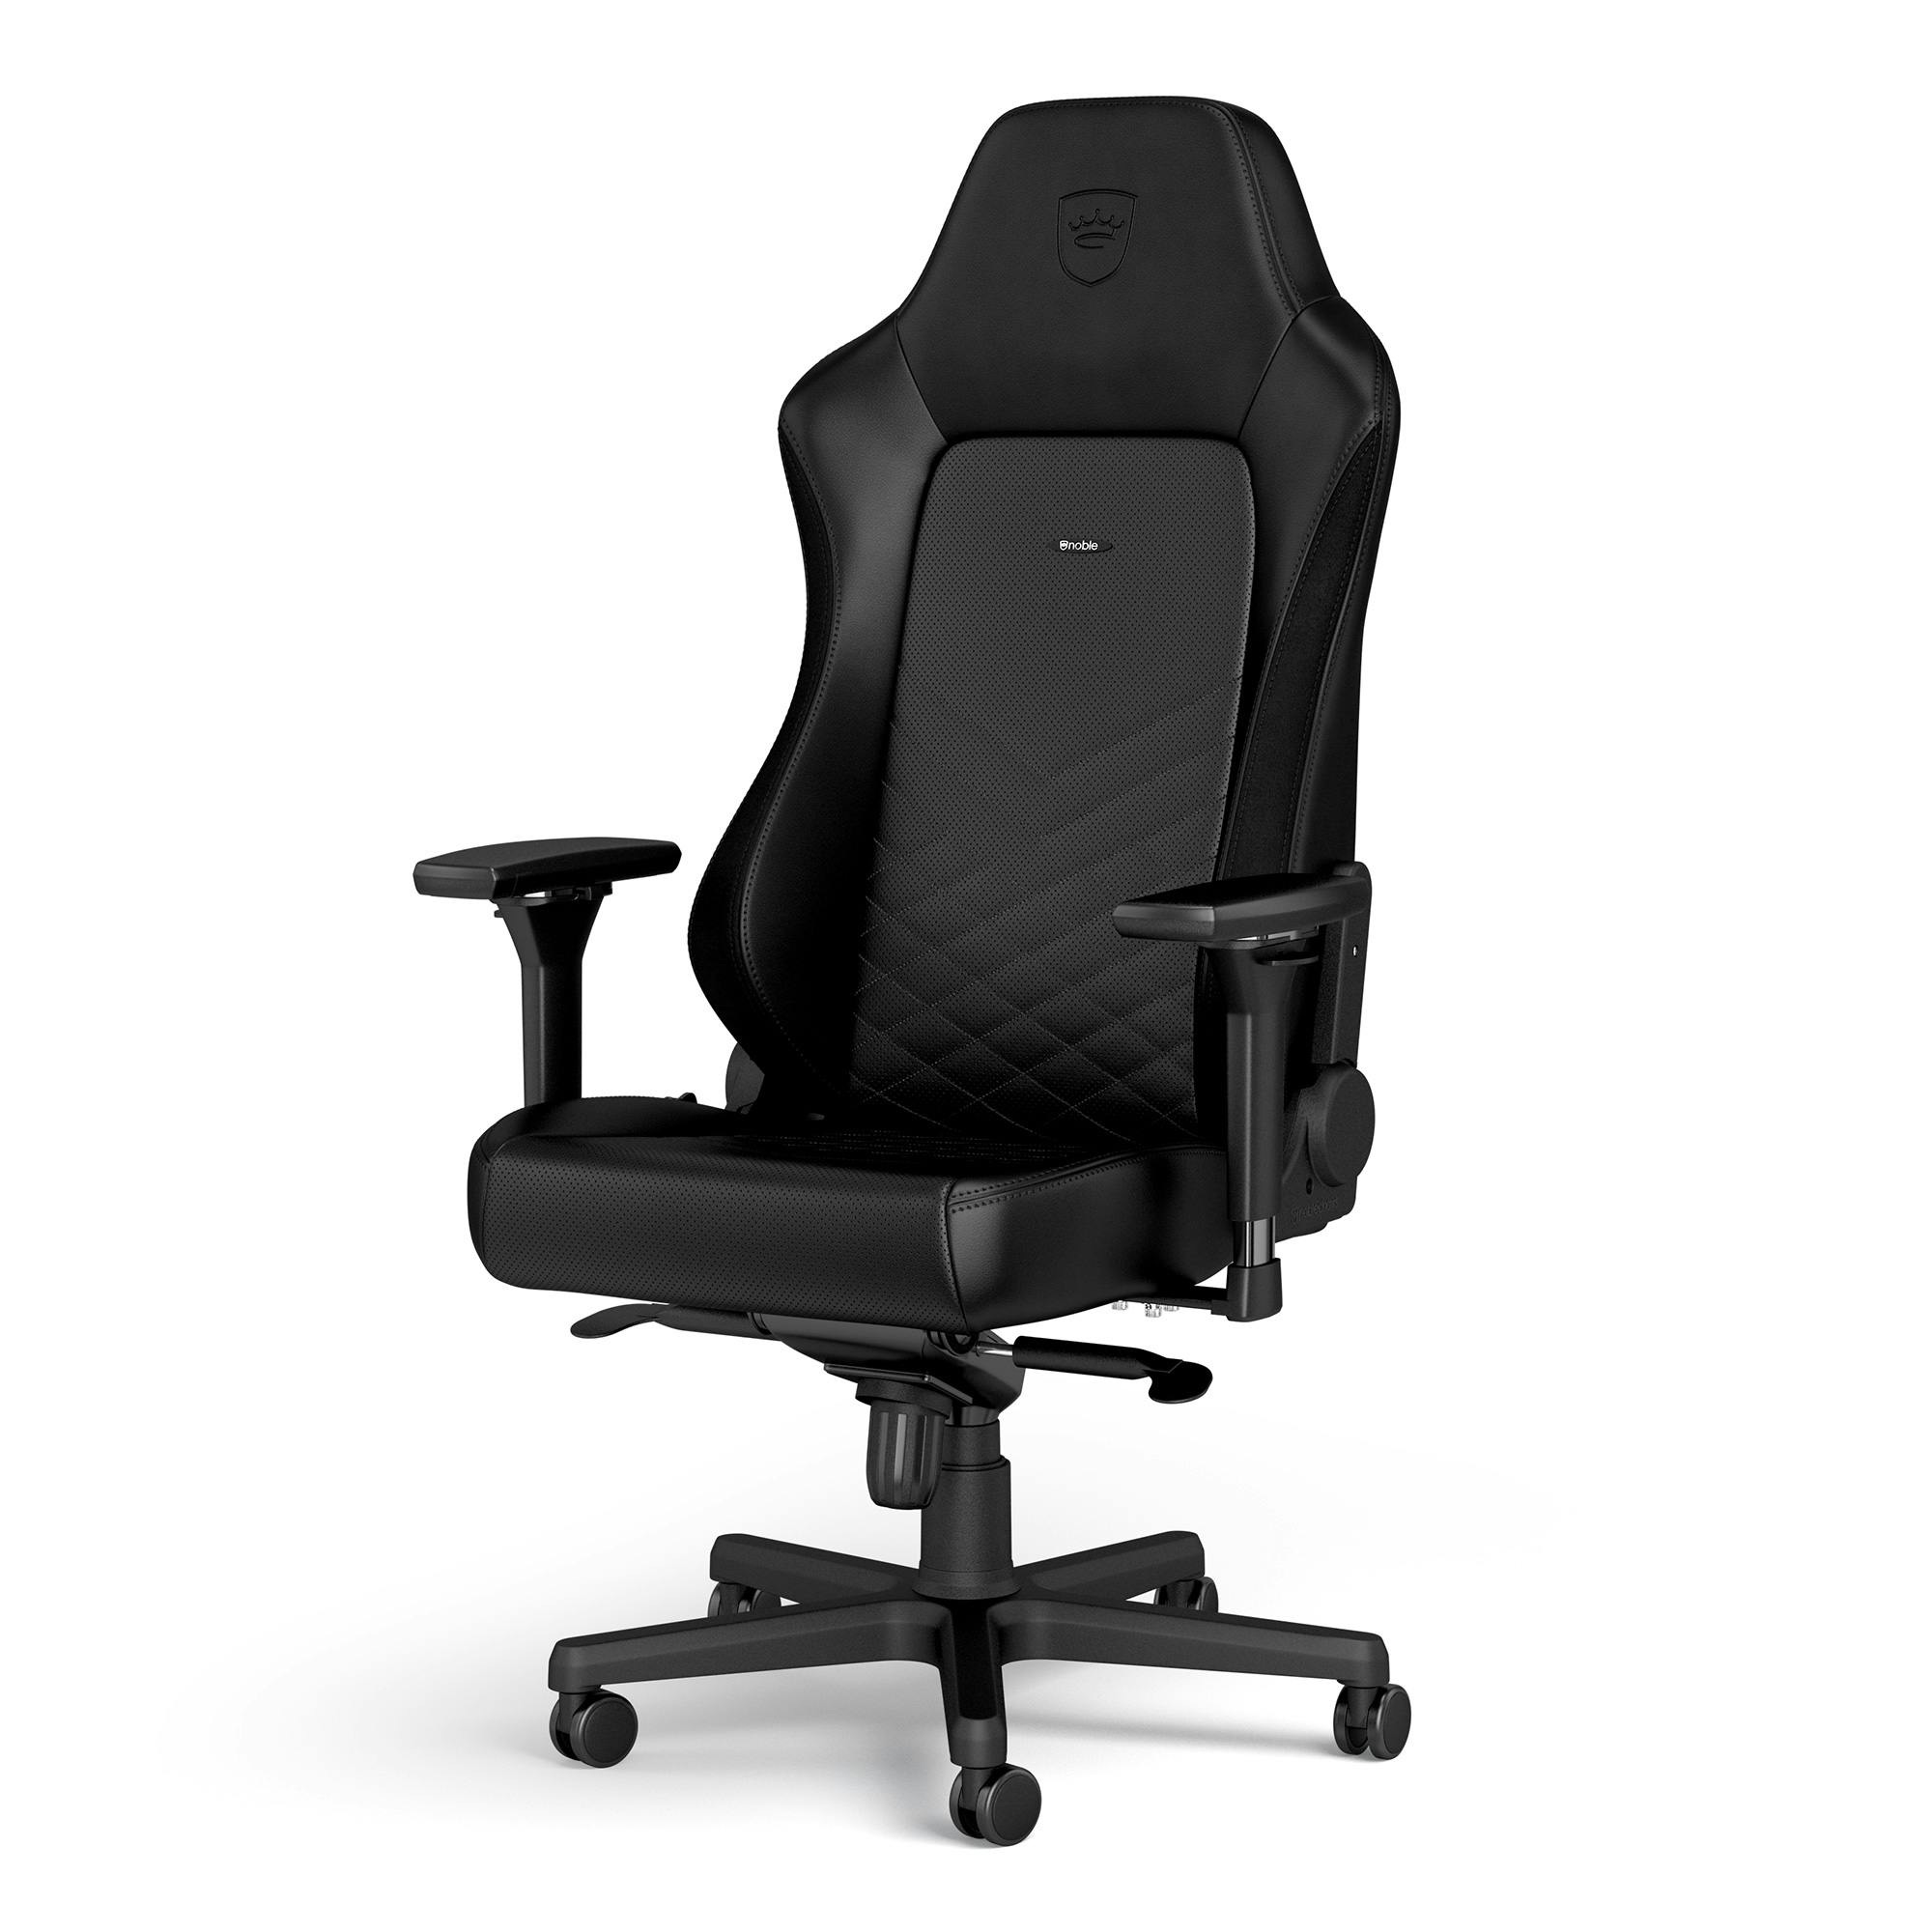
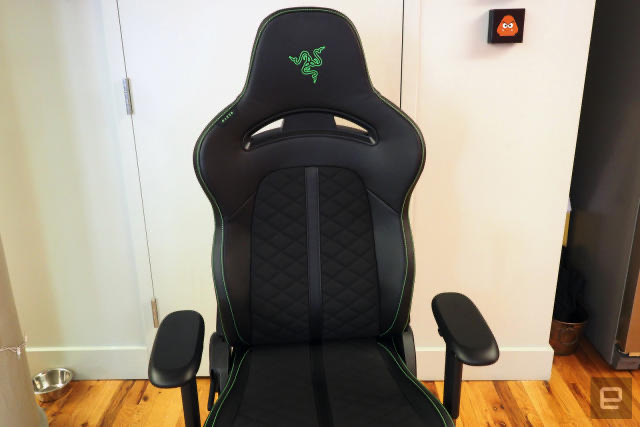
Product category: items_chair
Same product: no